MikroTik

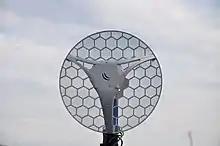
Roof-top LTE directional antenna LHG LTE6 kit

The company markets its network hardware under the name RouterBOARD (RB), ensuring full compatibility with the RouterOS operating system. The RouterBOARD line, in conjunction with RouterOS, is sold to small to medium wireless internet service providers, typically offering broadband wireless access in rural and remote areas. The product line includes assembled SOHO routers, indoor and outdoor wireless 802.11 MIMO and TDMA devices, as well as caseless PCB routers for the creation of customized solutions.